Junction City, Wisconsin

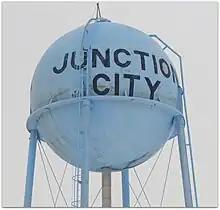
Water tower

Junction City is a village in Portage County, Wisconsin, United States. The population was 420 at the 2020 census.